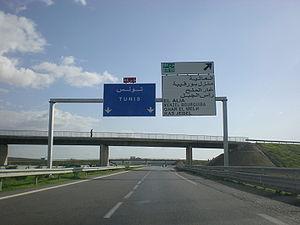
L'autoroute A4 relie Tunis, capitale de la Tunisie, au port de Bizerte.